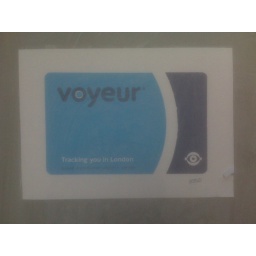
Found randomly painted on a bit of wall near millennium bridge